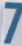
Number: 7